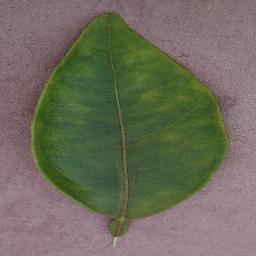
Label: Orange___Haunglongbing_(Citrus_greening)